Constitution of Brazil

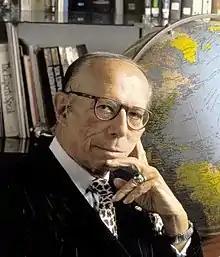
Roberto Campos, one of the few voices to rise up against the 1988 Constitution at the time of its creation

The Federal Constitution of 1988 is criticized in the doctrine for being very extensive, long-winded, and analytical. This characteristic forced the Constitution to be amended several times, in politically costly processes, to adapt to changes in society.